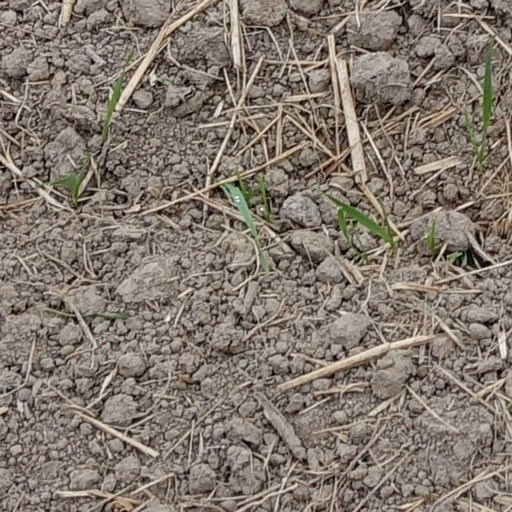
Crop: wheat